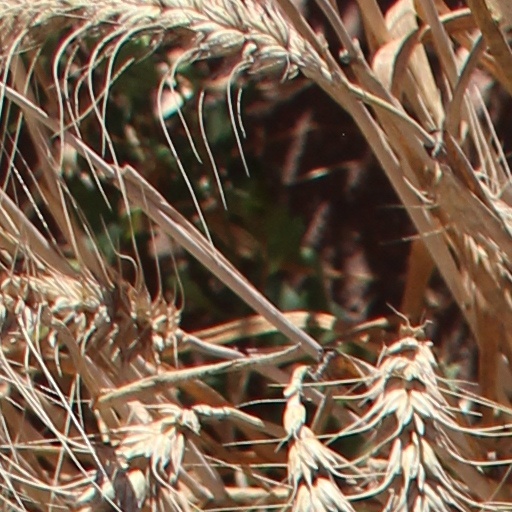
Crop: wheat